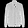
Label: Coat